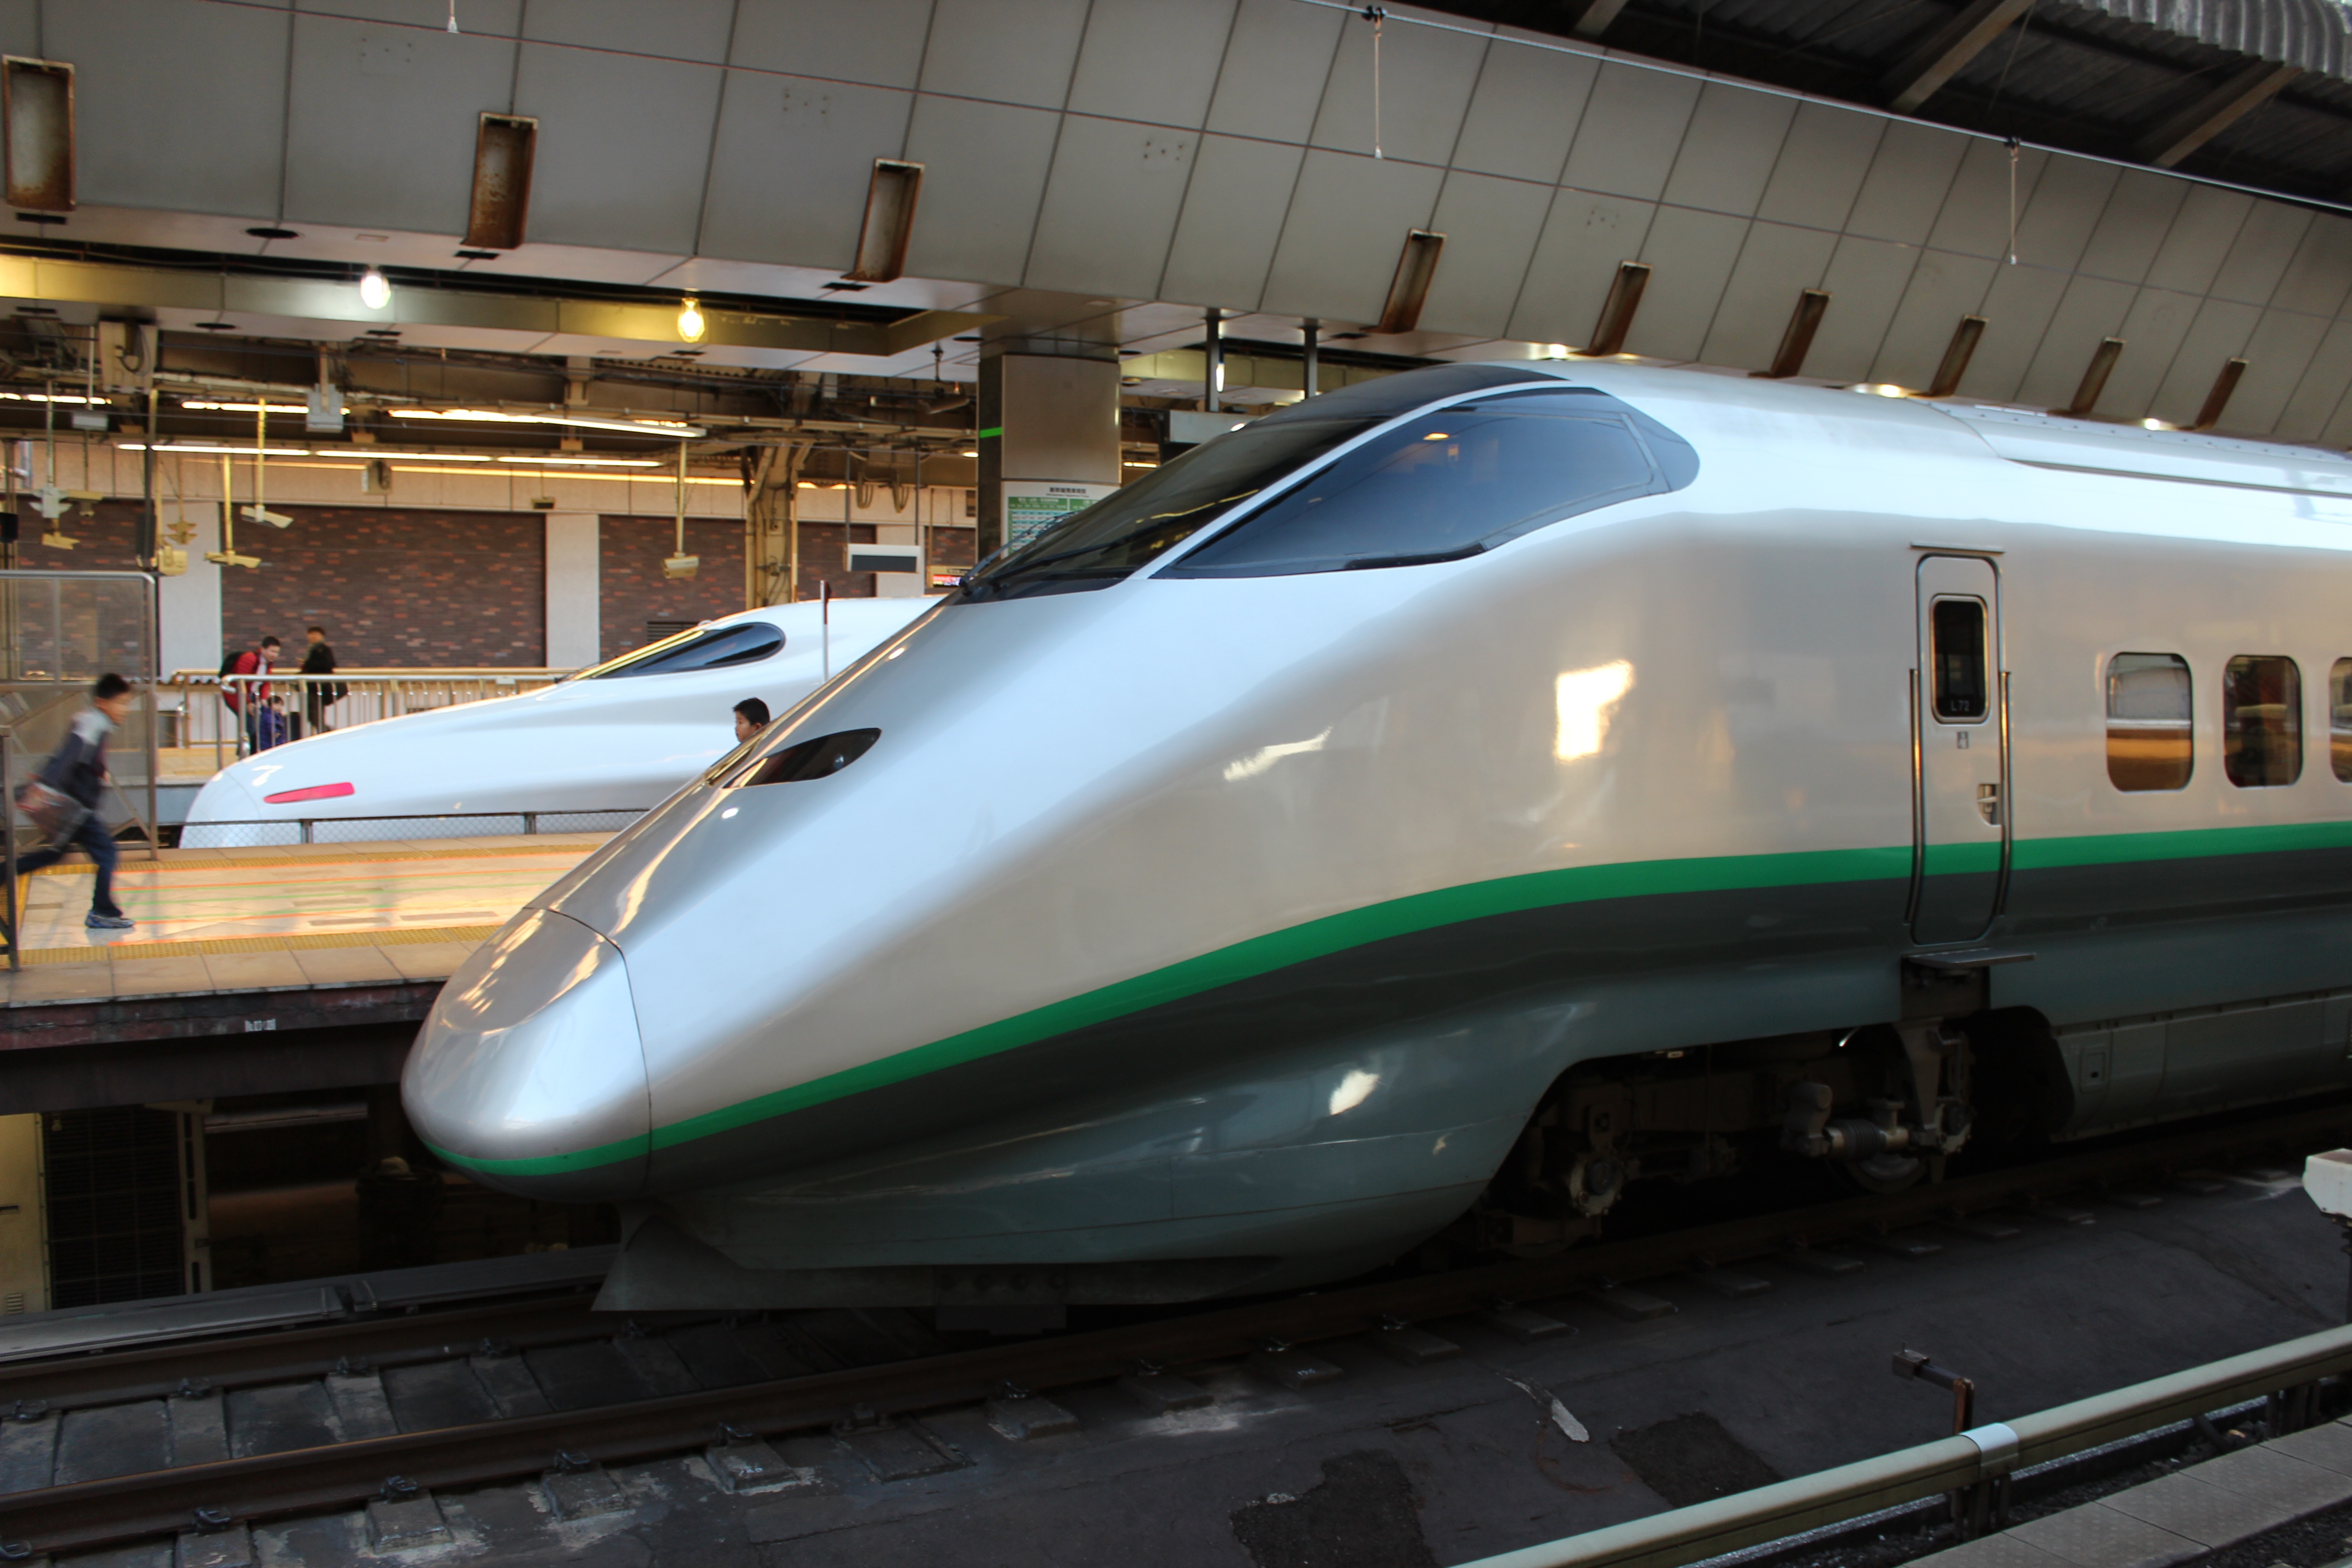
train, transport, vehicle, public transport, rail transport, tgv, bullet train, land vehicle, tokyo station, rolling stock, passenger car, high speed rail, maglev, tsubasa, jr east, e3 system, yamagata shinkansen